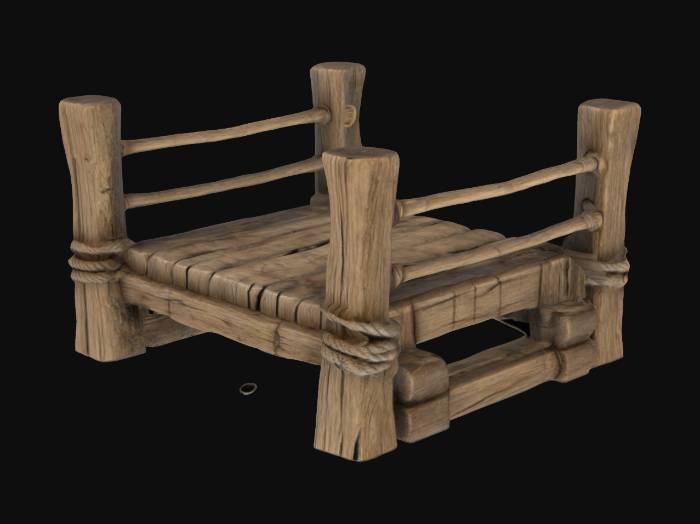
미적 점수 (1~10점): 7